Traditions of Texas A&M University

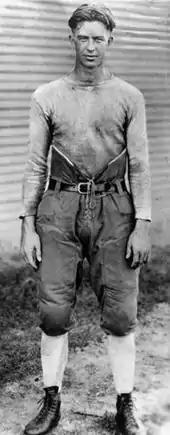
Texas A&M's E. King Gill during the 1921–1922 season, the original Twelfth Man

The student body refers to itself as "The 12th Man", meaning they are ready to replace any injured football player during a football game. To further symbolize their "readiness, desire, and enthusiasm", the entire student body stands throughout the game. In a further show of respect, the students step "off the wood" (step off of the bleachers onto the concrete) whenever a player is injured or when the band plays the "Aggie War Hymn" or "The Spirit of Aggieland". At the end of the "Aggie War Hymn", fans sway back and forth, causing the upper deck of the stadium to move. The "Aggie War Hymn" was named the No. 1 college fight song by "USA Today" in 1997.